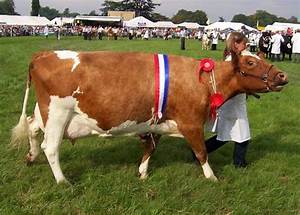
Label: mucca